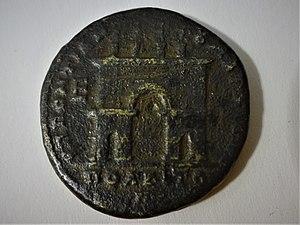
Marcianopolis est une colonie romaine fondée en 106 par l'empereur Trajan et dédiée à sa sœur Ulpia Marciana.